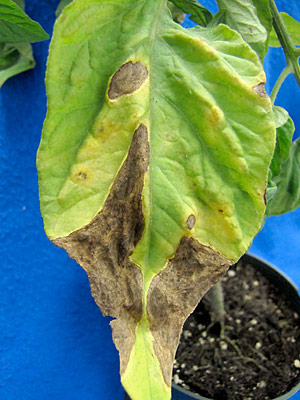
Labels: Tomato leaf late blight